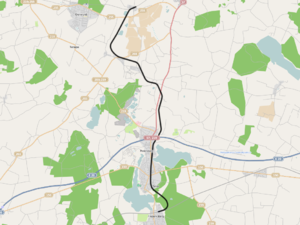
Sorø-Vedde-banen
Kort over Sorø-Vedde-banen
Sorø-Vedde-banen – eller Veddebanen – var 1903-50 en dansk statsbane mellem Sorø på København-Korsør-banen og Vedde på Høng-Tølløse Jernbane.